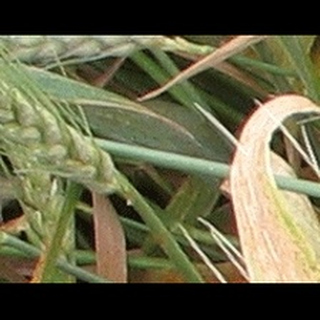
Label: wheat_brown_rust